History of Lancashire

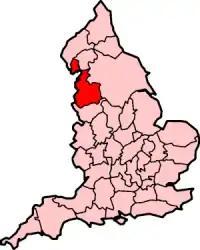
Lancashire, nicknamed ""The Red Rose County"" within England, showing ancient extent

Lancashire is a county of England, in the northwest of the country. The county did not exist in 1086, for the Domesday Book, and was apparently first created in 1182, making it one of the youngest of the traditional counties.